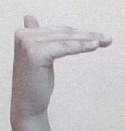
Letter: khaa